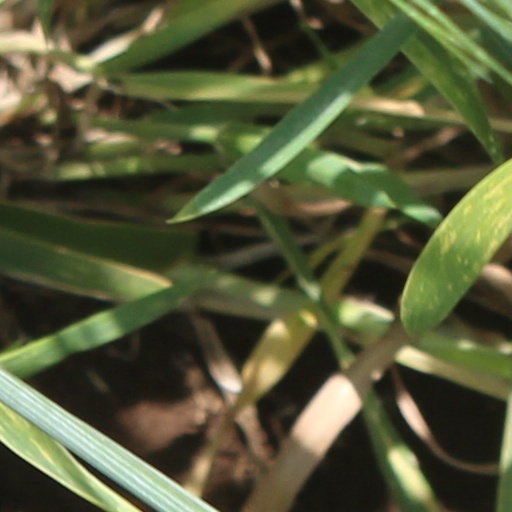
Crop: wheat